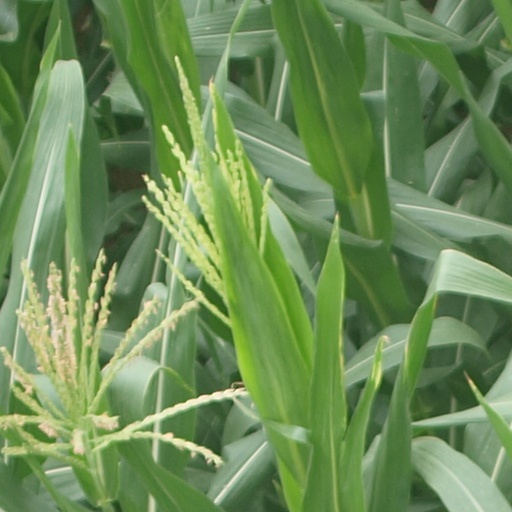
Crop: maize; corn